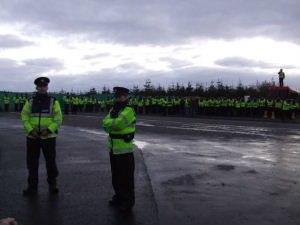
Shell to Sea [ ʃɛl tuː siː] en anglais ou Shell chun Sáile [ ʃɛl xʊnˠ ˈsˠɑːlʲə] en irlandais est un mouvement d'opposition à la mise en place d'un gazoduc à haute pression à travers le village de Rossport dans le gaeltacht du comté de Mayo en Irlande, et à la construction d'une raffinerie terrestre dans la même région entrepris par un conglomérat composé par Shell, StatoilHydro et Vermilion Energy Trust pour l'exploitation d'un gisement d'hydrocarbures au large des côtes de Mayo.
Erris est une baronnie au nord-ouest du comté de Mayo en Irlande, de plus de 1 050 km². La majeure partie de son territoire est couvert de marais en zones montagneuses. Ses frontières nord et ouest sont formées par la mer. Belmullet et Bangor Erris sont les villes principales. Le nom d'Erris provient de la langue irlandaise 'Iar Ros' signifiant 'promontoire de l'ouest'. À l'ouest, se trouvent le sauvage Océan Atlantique et les baies de Broadhaven et Sruth Fada Conn. Encore plus à l'ouest, la baie de Blacksod. Ses côtes les plus élevées sont les péninsules de Doohoma, Mullet, Erris Head, le Dún Chiortáin et le Dún Chaocháin et Benwee Head.